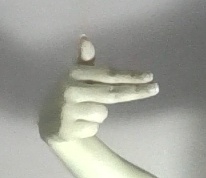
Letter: ghain